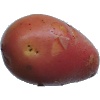
Label: Potato Red Washed 1